Southern question

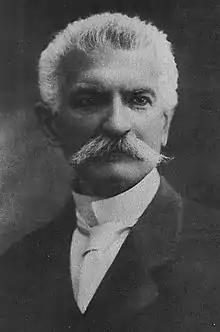
Sidney Sonnino

The economic gap was thus already evident by considering the statistical data referring to Italian joint-stock and limited partnerships at the time of unification, based on data on commercial and industrial companies taken from the Italian Statistical Yearbook of 1864. There were 377 anonymous and limited partnerships, 325 of which were in the center-north, excluding from the count those existing in Lazio, Umbria, Marche, Veneto, Trentino, Friuli and Venezia Giulia. However, the share capital of these companies was a total of 1.353 billion, of which 1.127 billion were in companies in the center-north (again disregarding Lazio, Umbria, Marche, Veneto, Trentino, Friuli and Venezia Giulia) and only 225 million in the south. By way of comparison, the total financial reserve of the Bourbon state was 443.200 million liras; practically one-third of the capital of the anonymous and limited partnerships in the center-north excluding several territories not yet annexed. The anonymous and limited partnerships of the Kingdom of Sardinia alone had a total capital that was almost double that of the Bourbon state: 755.776 million versus 443.200 million in liquid assets. This calculation excludes all stock and limited companies in the northeast, since it was not included in the Kingdom of Italy in 1861.